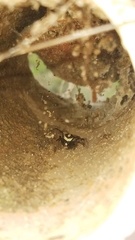
Species: Lactrodectus_hesperus